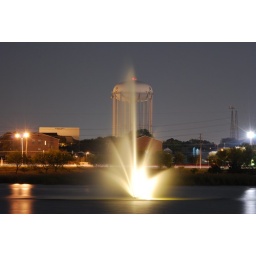
The new water fountain in Josey Ranch Lake, Newman Smith HS and the water tower in Carrollton, TX.